Bryan Danielson

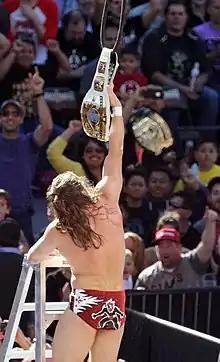
Bryan won the Intercontinental Championship at WrestleMania 31.

After defeating Kane in a casket match on January 29, Bryan won the WWE Intercontinental Championship at WrestleMania 31 in a multi-man ladder match. This made him one of six wrestlers at the time to achieve WWE's new Grand Slam due to winning every male active title in WWE, while also making him WWE's 26th Triple Crown Champion